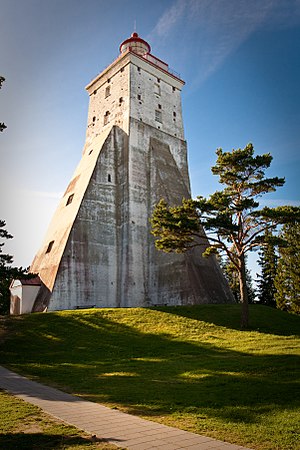
Dagø
På den vestlige odde på Dagø, Dagerort (estisk: Kõpu), findes verdens tredjeældste endnu aktive fyrtårn, taget i brug 1531. Fyrlyset er i en højde af 103 meter over havet og kan ses på 26 Ms afstand.
Dagø er Estlands næststørste ø. Den udgør siden 2017 ét amt, som består af kun én kommune. Den er altså at sammenligne med Bornholms Regionskommune. Øen ligger i Østersøen nord for øen Øsel. Dagø har et areal på cirka 989 km² og hele amtet har 9.580 indbyggere. Forvaltningscentrum på øen er byen Kärdla. Ved en landsomfattende administrativ reform efter kommunalvalgene søndag den 15. oktober 2017 er de fire landkommuner blevet lagt sammen til éen kommune.